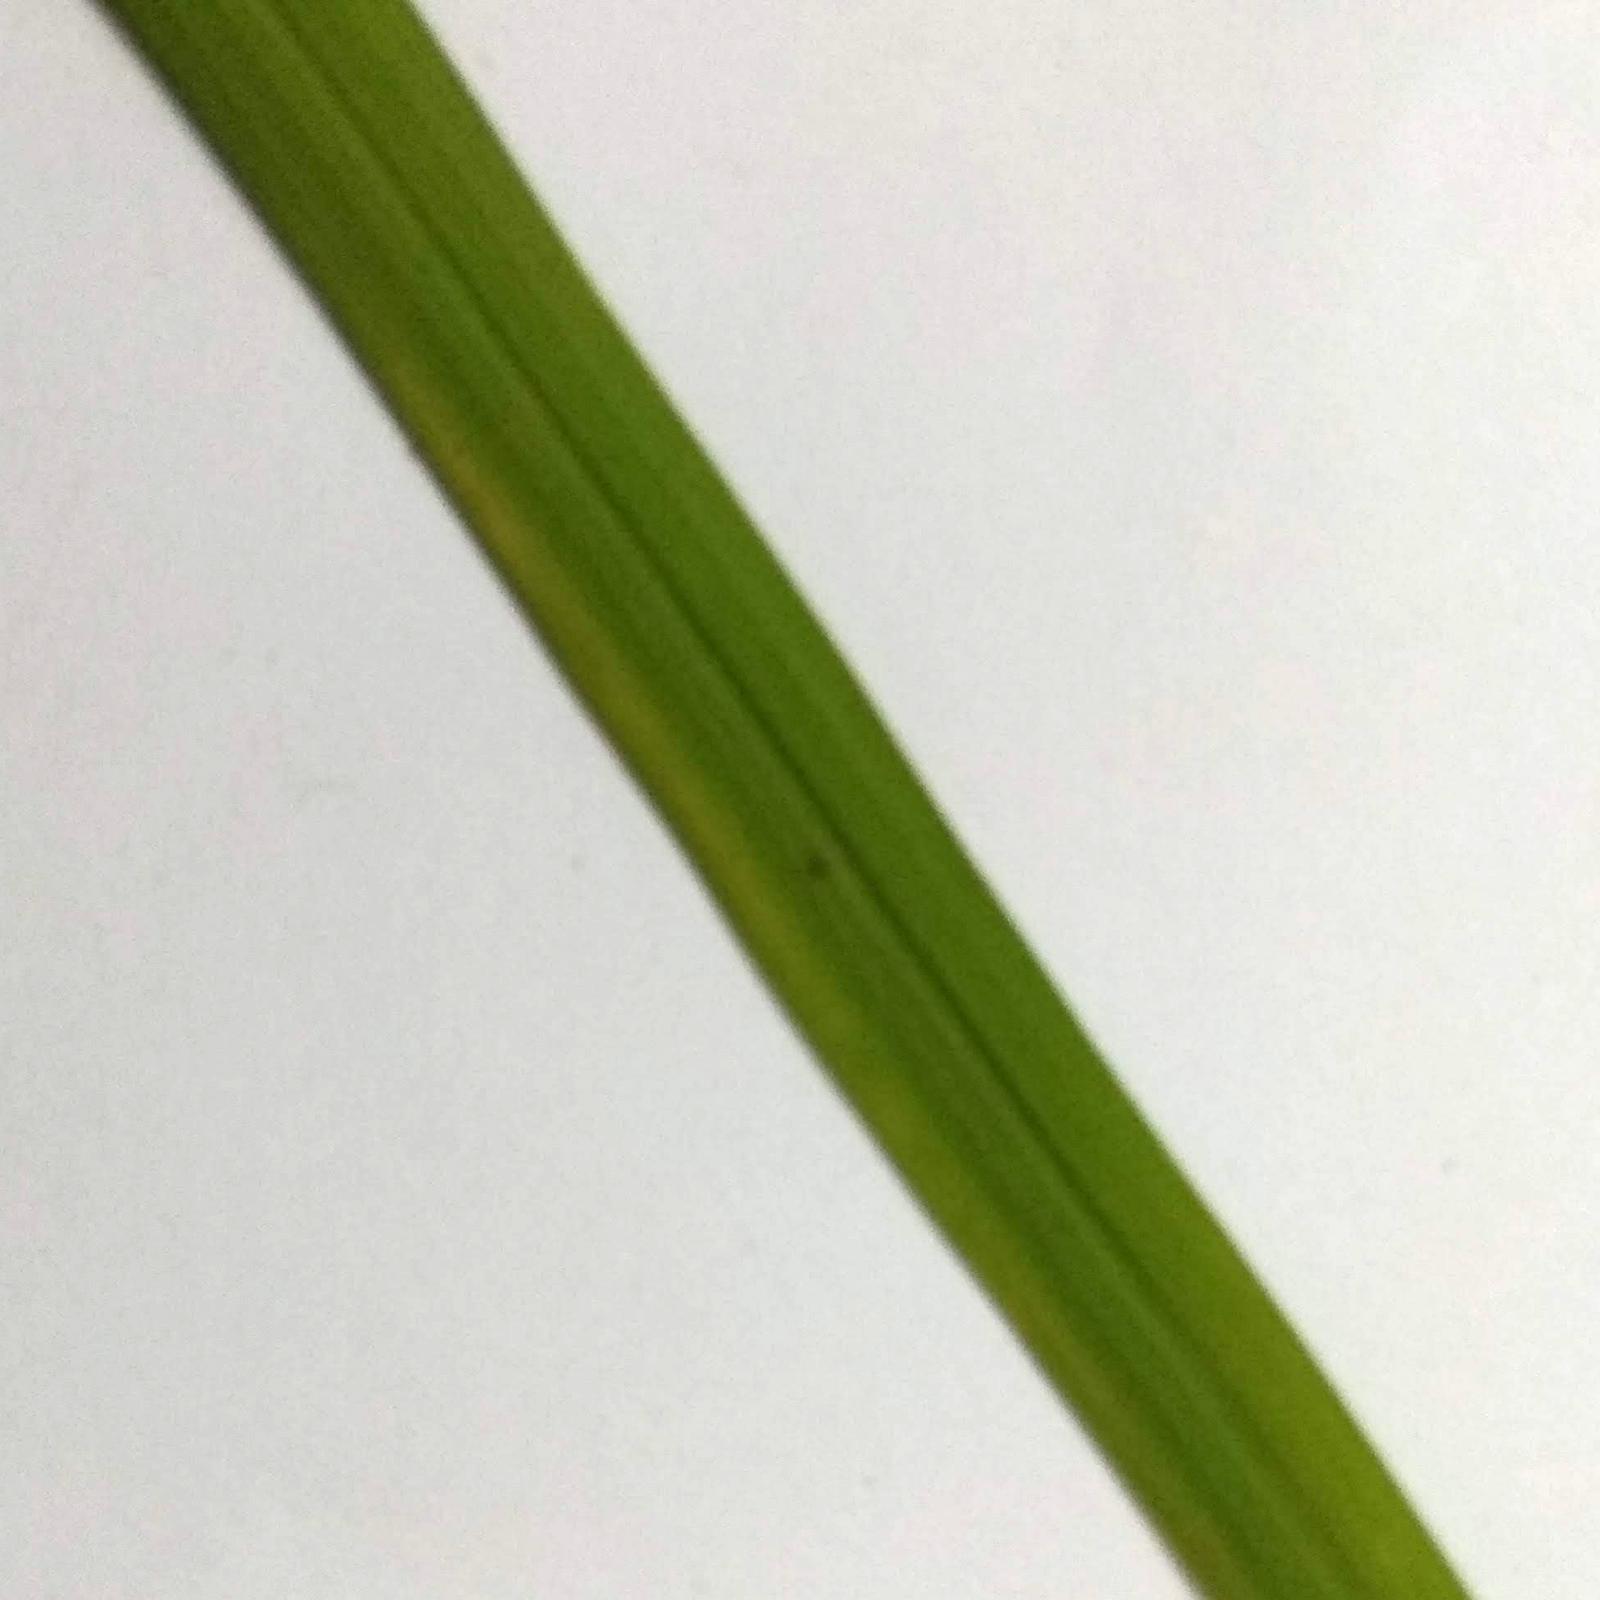
Nhãn: Healthy